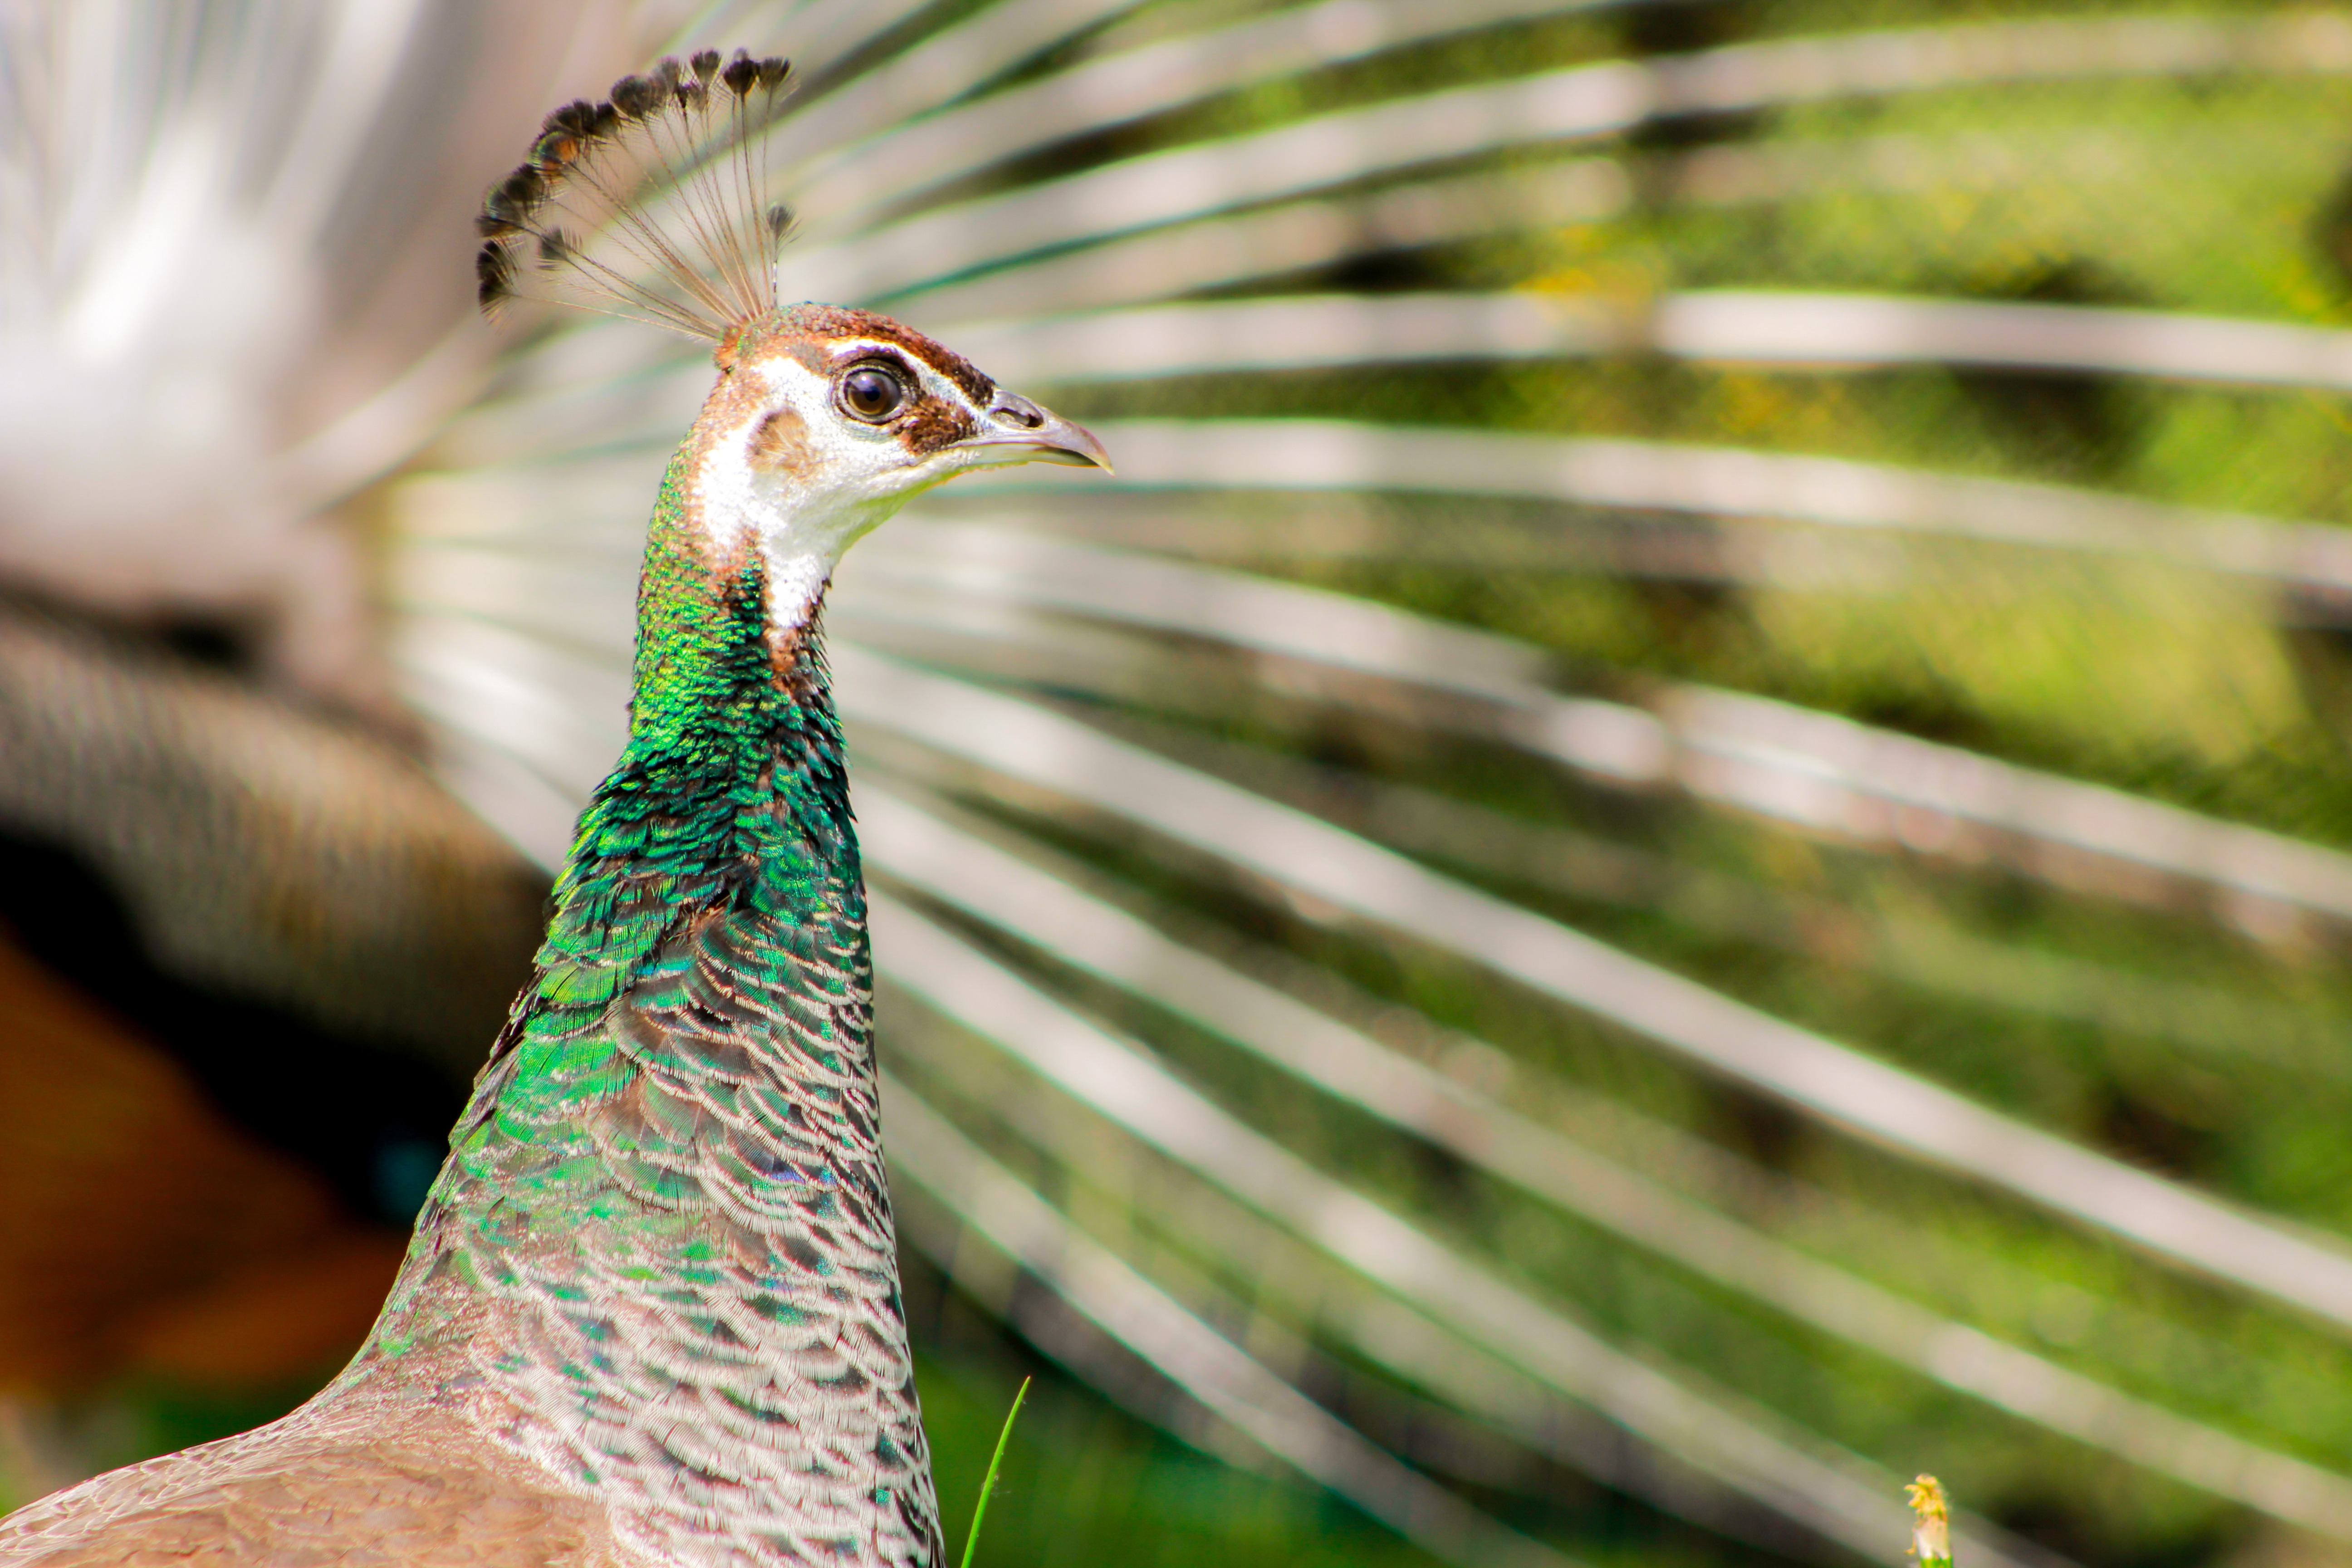
nature, grass, branch, bird, female, wildlife, green, beak, color, fauna, peacock, plumage, close up, galliformes, vertebrate, peafowl